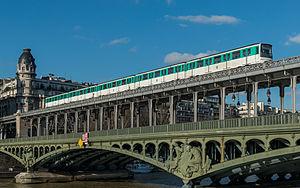
Peur sur la ville est un film policier franco-italien écrit et réalisé par Henri Verneuil, sorti en 1975.
La ligne 6 du métro de Paris est une des seize lignes du réseau métropolitain de Paris. Elle suit un parcours semi-circulaire au sud de la ville sur les anciens boulevards extérieurs, entre les stations Charles de Gaulle - Étoile à l'ouest et Nation à l'est.